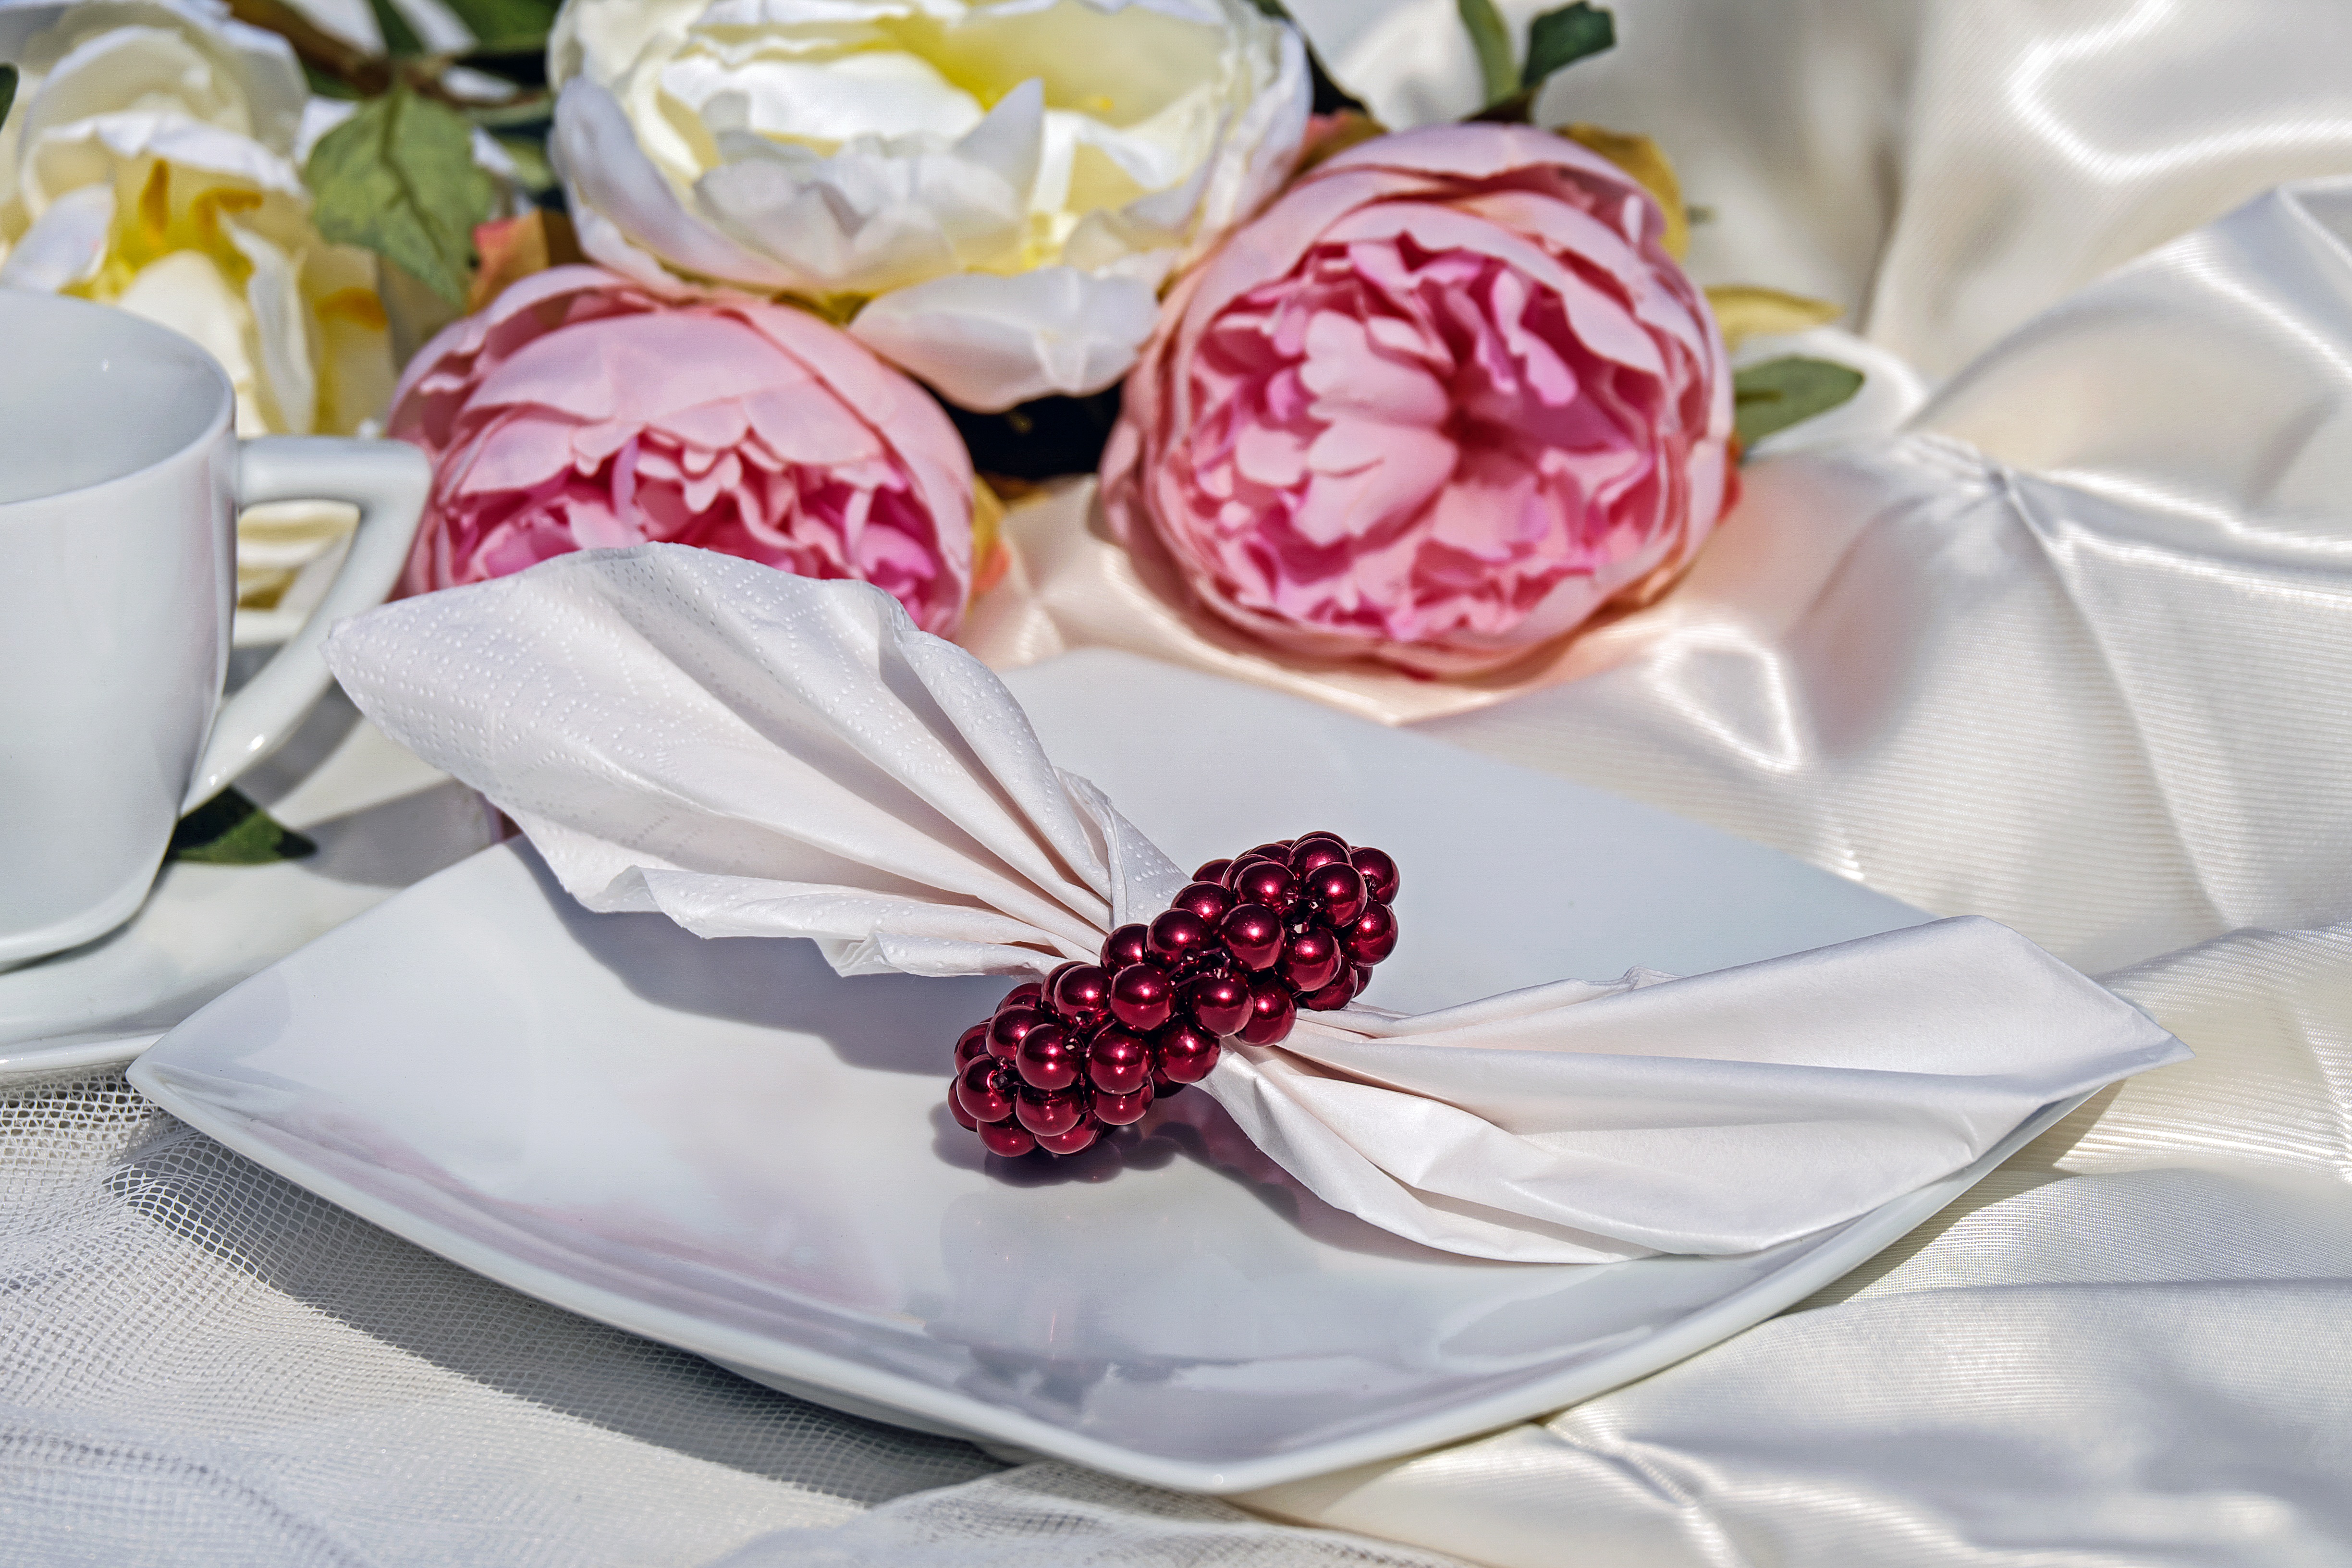
ring, flower, petal, meal, food, produce, pink, dessert, napkin, icing, shiny, beads, torte, napkin ring, coffee hour, ruby red, cake decorating, centrepiece, pavlova